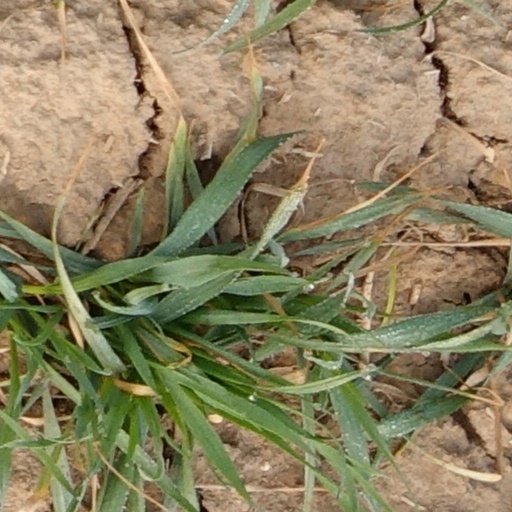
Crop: wheat